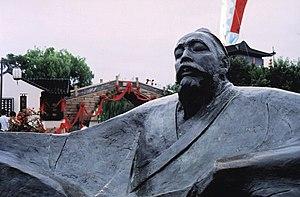
Zhāng Jì est un poète chinois du VIIIᵉ siècle né à Xiangyang, dans la province de Hubei. Il avait également pour surnom ‘’‘Yìsūn‘’‘.